Miami Orange Bowl

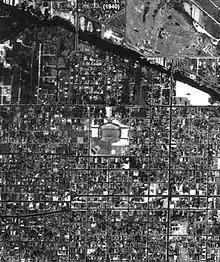
An aerial view of the stadium, then called Burdine Stadium, in 1940

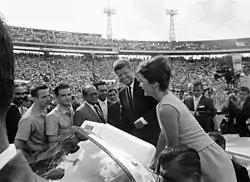
U.S. President John F. Kennedy and Mrs. Kennedy greet surviving members of Brigade 2506 at the Orange Bowl following the failed Bay of Pigs Invasion of Cuba on December 29, 1962

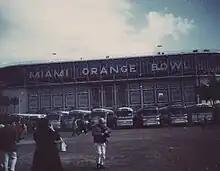
Super Bowl V on January 17, 1971, with the Baltimore Colts playing the Dallas Cowboys; the Colts won 16–13. The Miami Orange Bowl hosted five Super Bowls between 1968 and 1979. Super Bowl V was the first Super Bowl ever played on artificial turf.

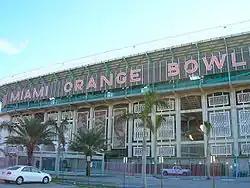
Outside the Miami Orange Bowl's west end zone in February 2006

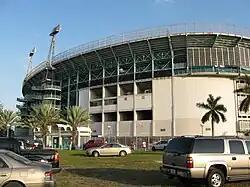
The Miami Orange Bowl's North Gate in January 2008

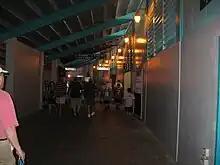
Walkway of the Orange Bowl in February 2008

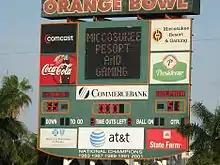
The Miami Orange Bowl's scoreboard following the final game played at the stadium, a January 2008 flag football game between the Miami Dolphins and Miami Hurricanes

The Miami Orange Bowl, initially called Burdine Stadium after Roddy Burdine, one of Miami's pioneers and the owner of the Burdines department store chain, was built by the City of Miami Public Works Department. Construction began in 1936 and was completed in December 1937 and featured stadium lights. Prior to completion, the first game was a high school game on September 24, 1936, in which Miami Edison Senior High School shut out Ponce de Leon, 36–0. During this opening game, the stadium's new lighting system went partially out, leaving the mid-field dark with five minutes remaining in the fourth quarter.